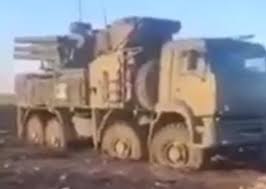
Label: Pantsir-S1